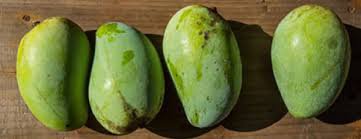
Label: Mango